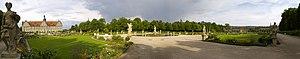
Le château de Weikersheim est un château ayant appartenu à une branche protestante de la famille princière Hohenlohe, jusqu'en 1967, lorsque le prince Constantin de Hohenlohe le vend à l'État du Bade-Wurtemberg, où il se trouve. Son parc est l'un des plus remarquables d'Allemagne.